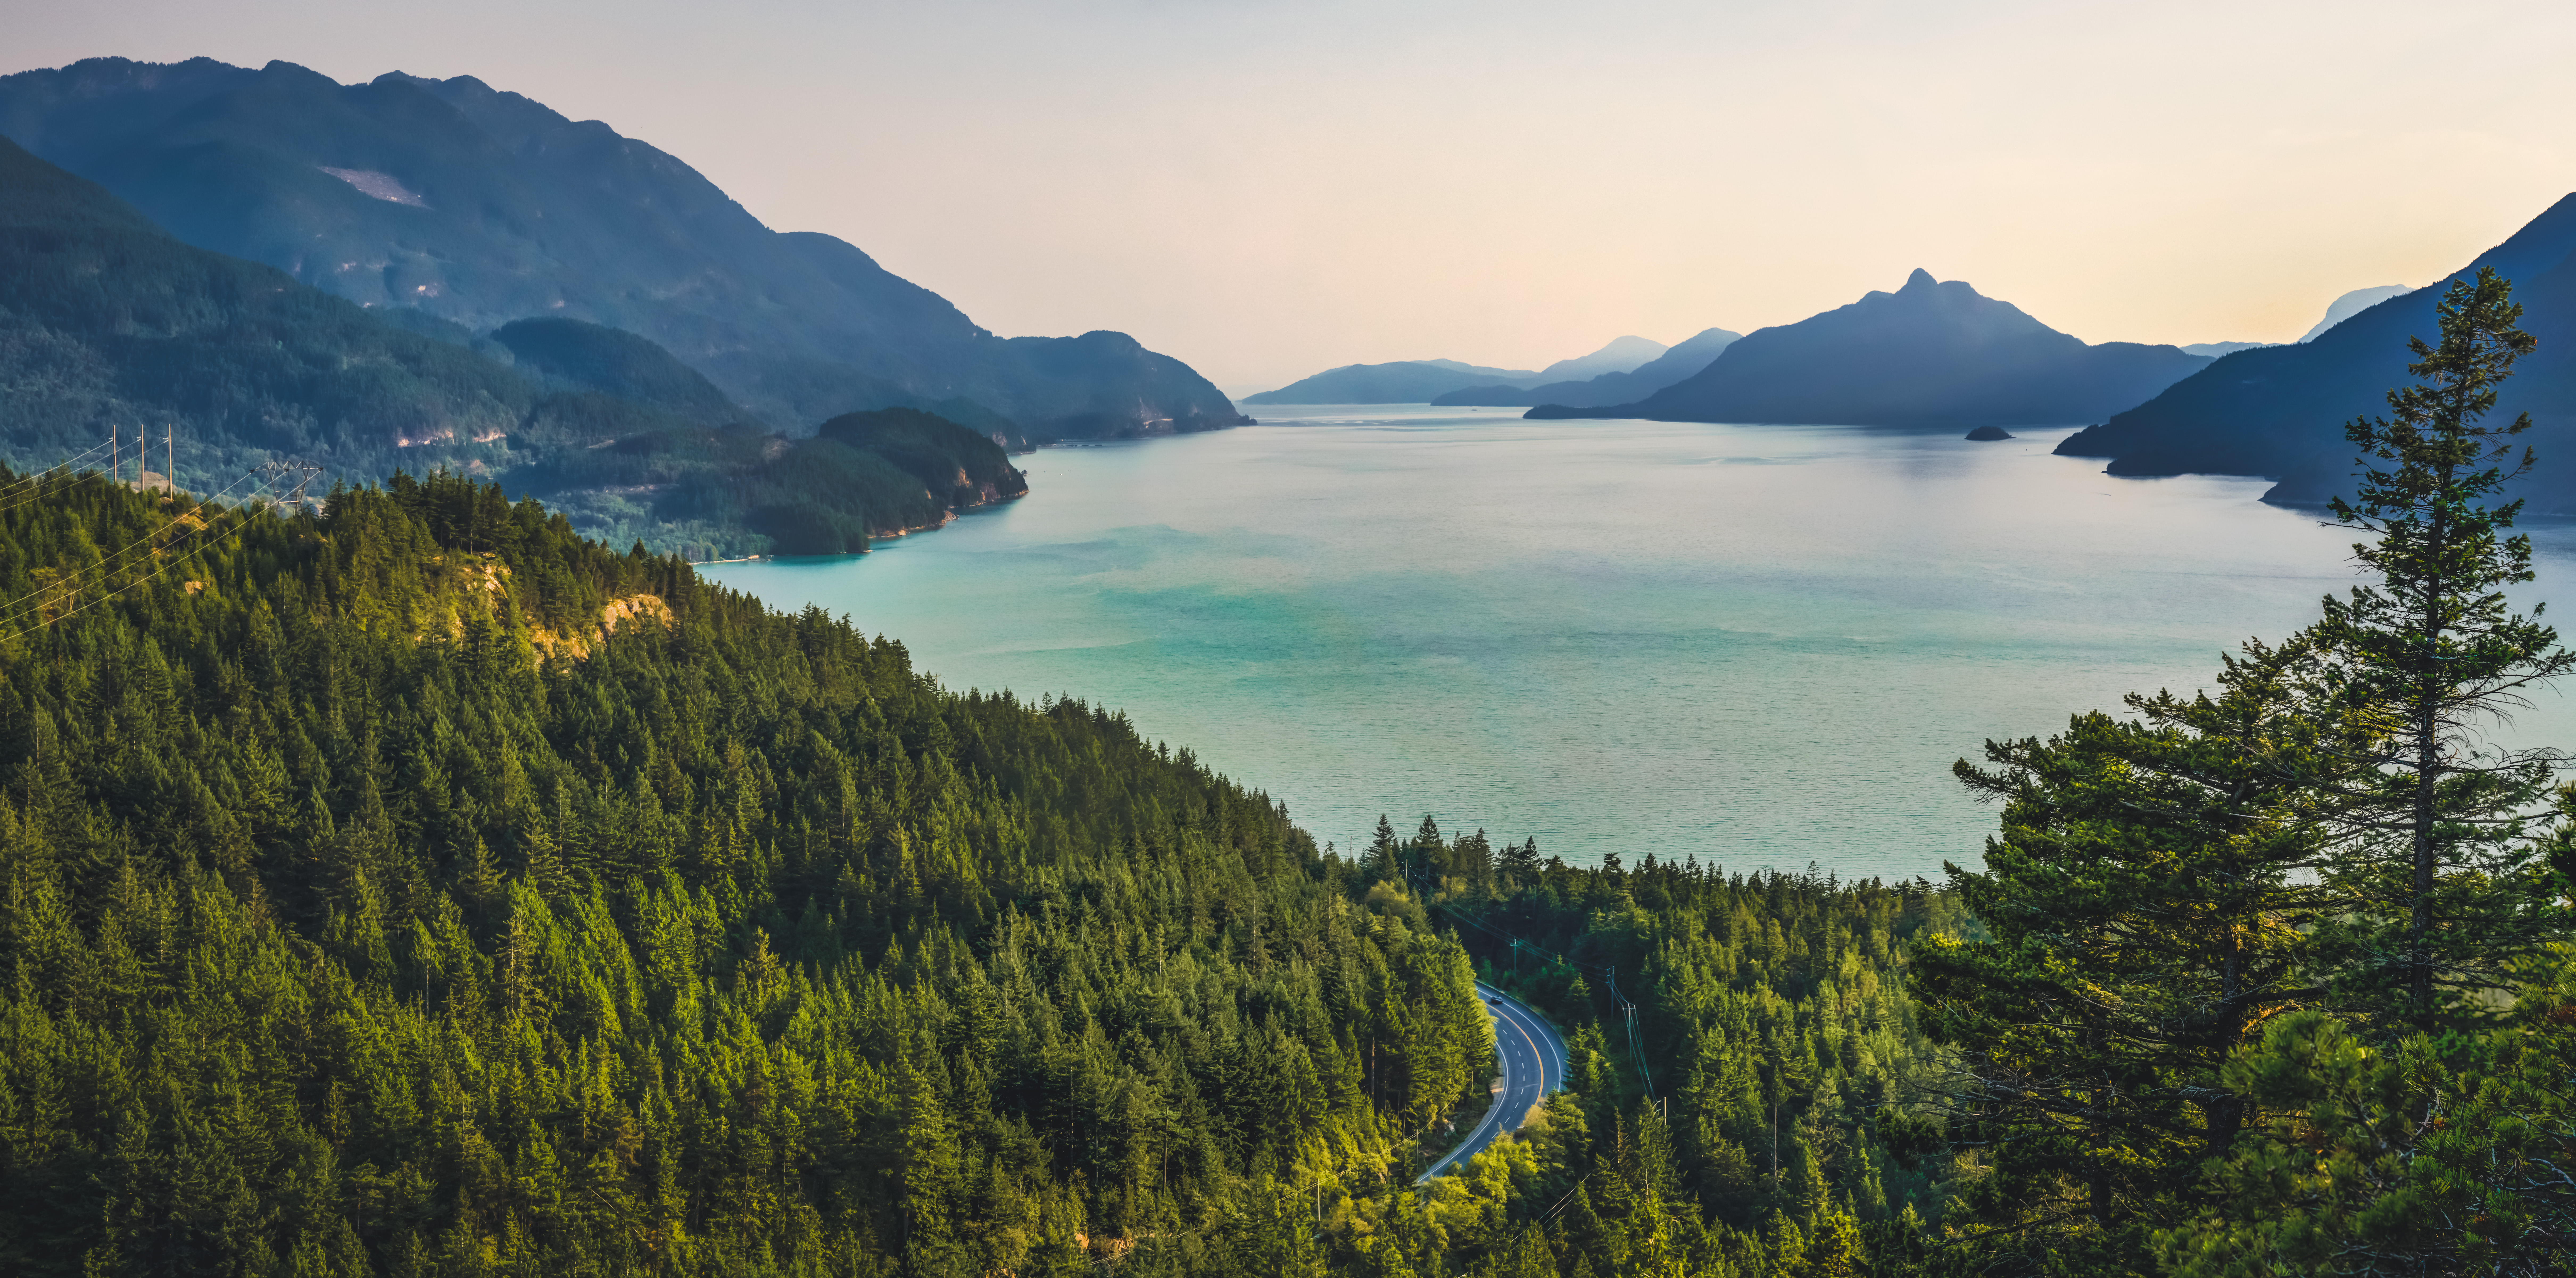
landscape, nature, forest, wilderness, mountain, cloud, meadow, morning, lake, view, valley, mountain range, reflection, fjord, reservoir, national park, ridge, trees, mountains, alps, plateau, fell, loch, crater lake, landform, tarn, mountain pass, geographical feature, atmospheric phenomenon, mountainous landforms